Islam in Assam

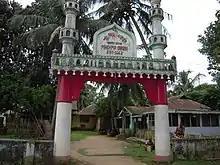
The dargah housing the Panch Pir collective, a group of five mystics that had joined Ram Singh I in the Mughal invasion of Assam.

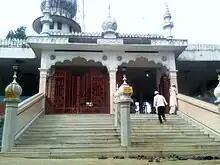
Even after the state-sponsored expulsion of Mughals in 1682, King Sukhrungphaa of the Tungkhungia dynasty was said to have continued to pay great attention to the Powa-Makkah Mosque in Hajo.

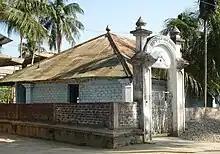
The Jayantipur Bor Masjid near Kuwarital was constructed in 1570.

In 1613, the Mughal emperor Jahangir appointed Muhammad Zaman Karori of Tehran as the Amil of Sylhet. Zaman took part in Islam Khan I's Assam expedition and was instrumental to the capture of Koch Hajo. The Mughals also ruled Goalpara (as a part of their Bengal Subah), but could not subdue the other parts of Assam. The Mughals established four sarkars in the newly acquired land---among which were Dhekeri (between Sankosh and Manas) and Kamrup (between Manas and Barnadi). Kamrup was also renamed as Shujabad, after Shah Shuja, the Subahdar of Bengal.